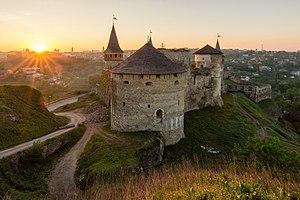
La forteresse de Kamianets-Podilskyï est situé dans la ville ukrainienne de Kamianets-Podilskyï, ancienne capitale de la Podolie. Elle est l’un des monuments architecturaux les plus importants en Ukraine.